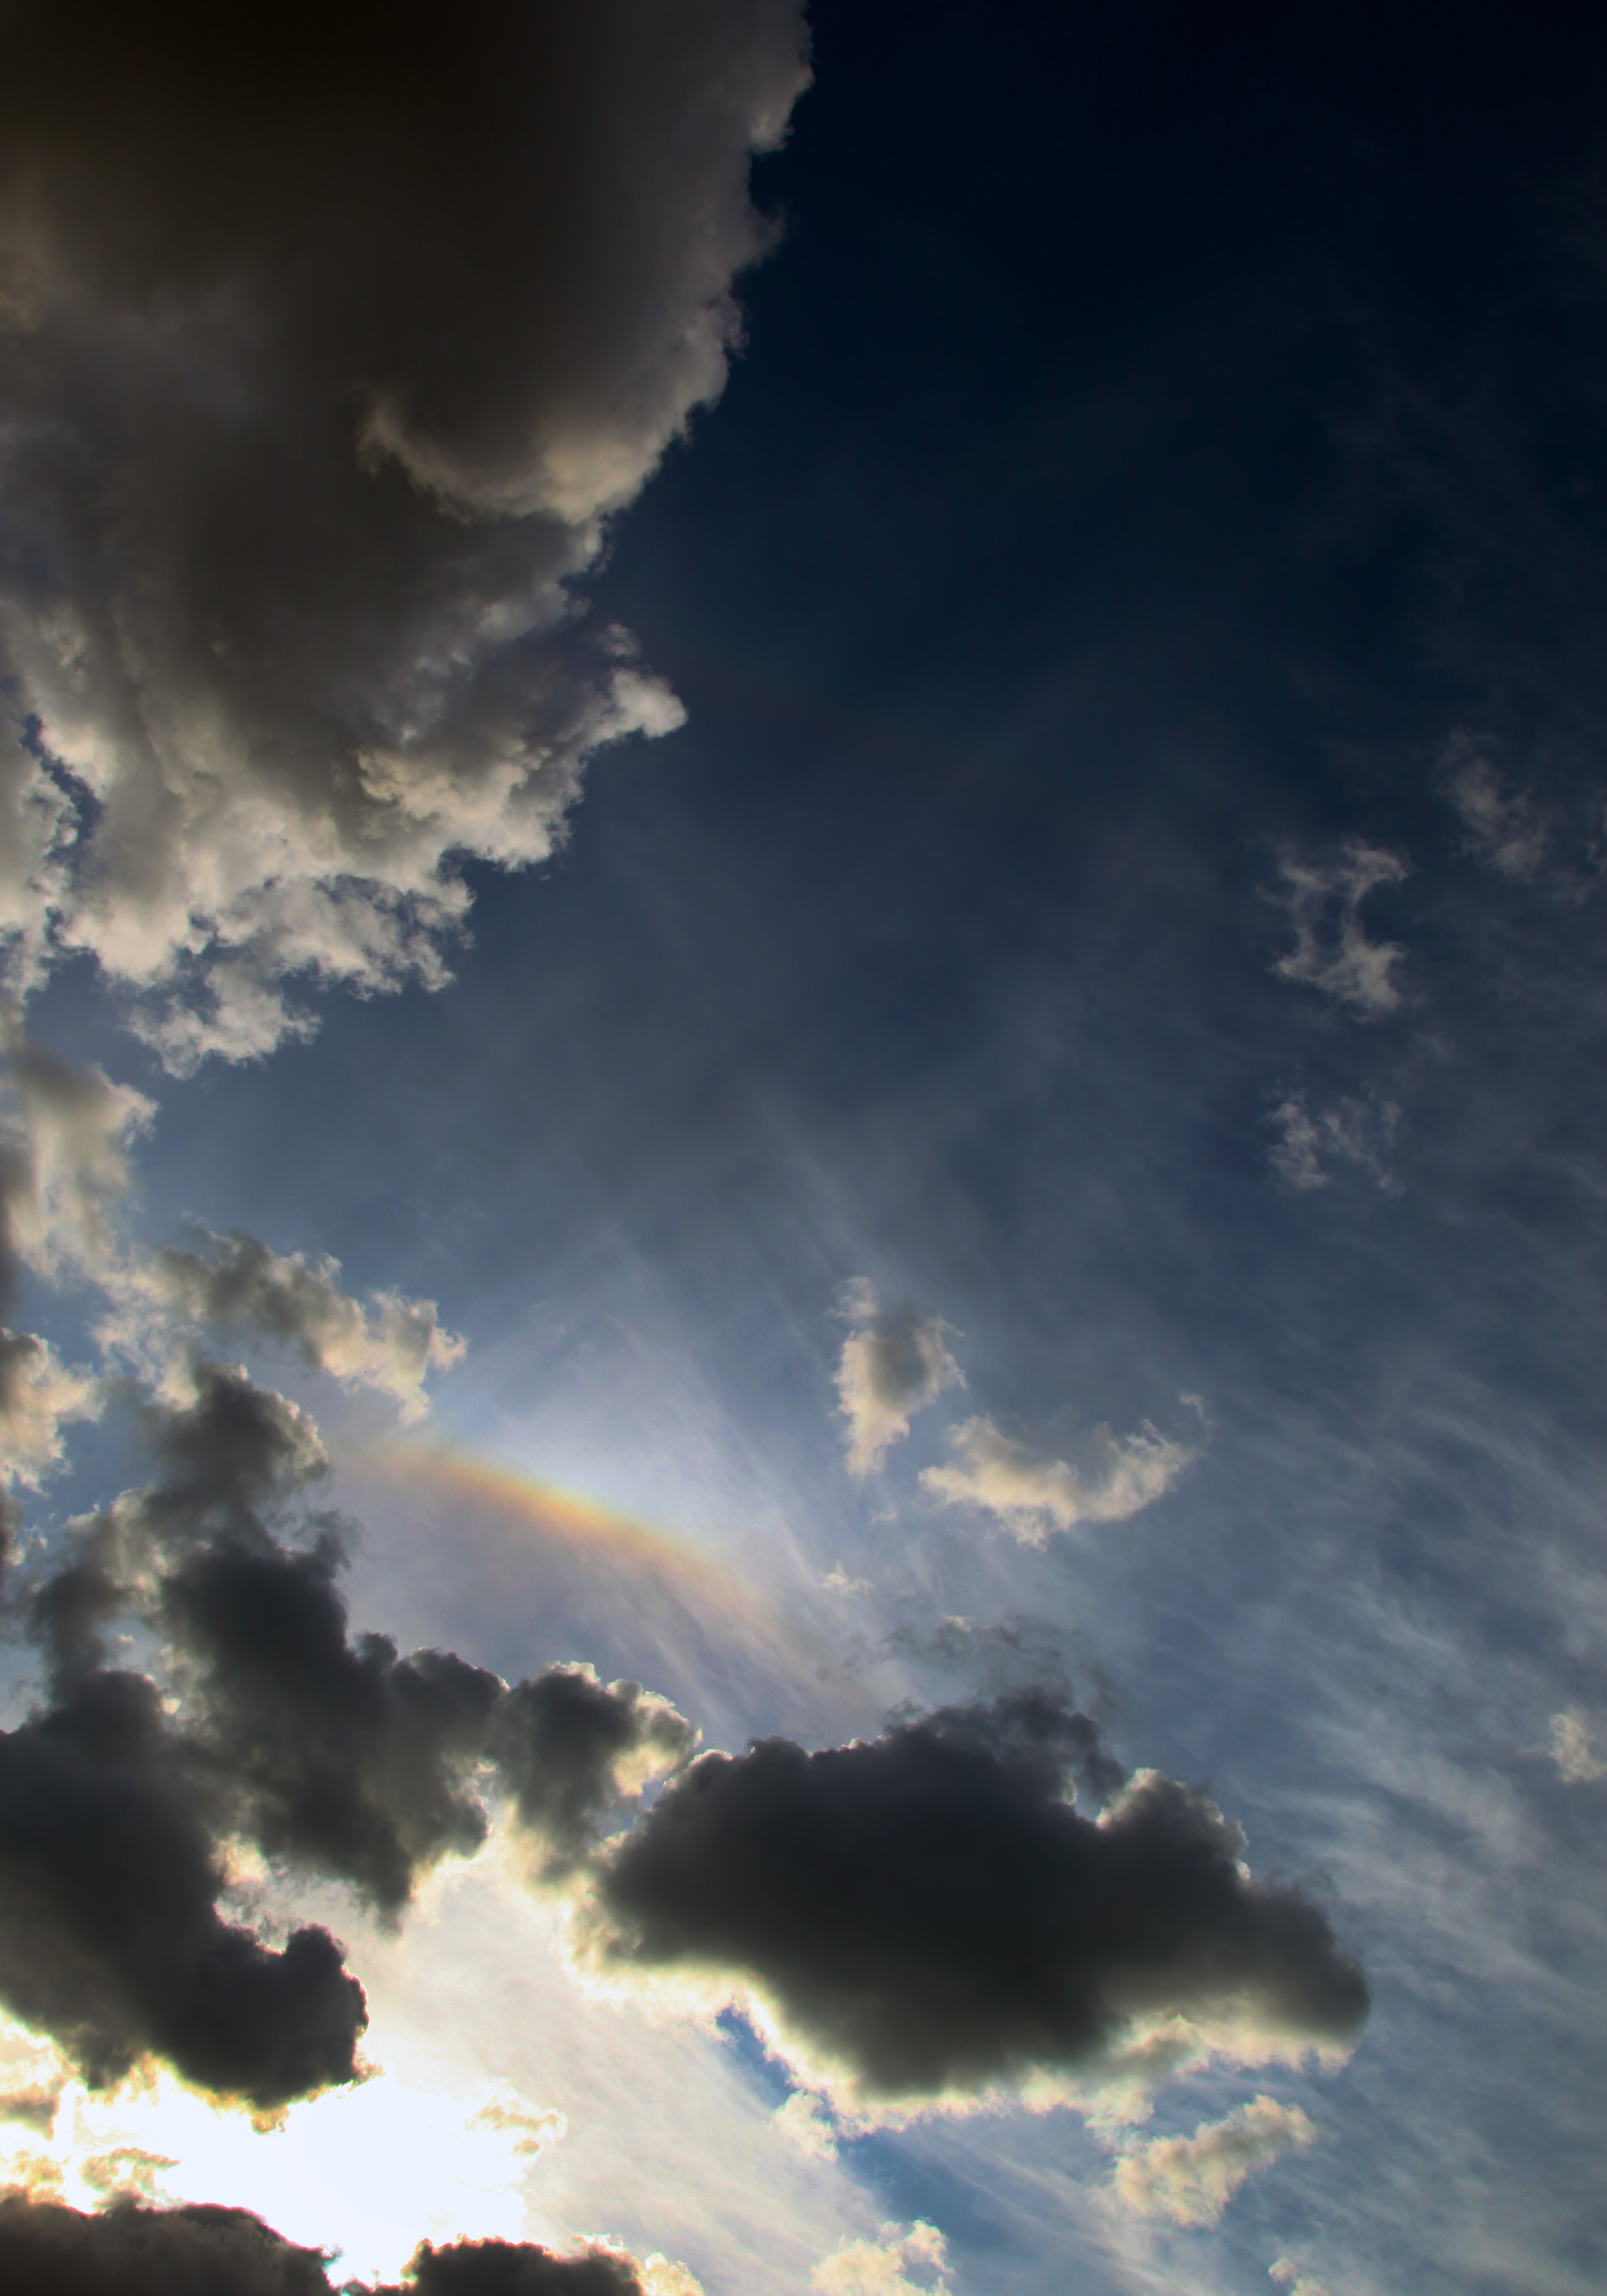
cloud, sky, sunset, sunlight, atmosphere, dusk, evening, reflection, cumulus, darkness, meteorological phenomenon, atmosphere of earth